Gwendolyn Brooks

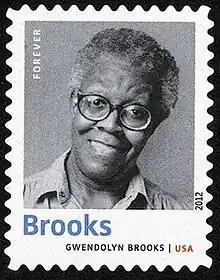
Commemorative postage stamp issued by the USPS in 2012

Gwendolyn Elizabeth Brooks (June 7, 1917 – December 3, 2000) was an American poet, author, and teacher. Her work often dealt with the personal celebrations and struggles of ordinary people in her community. She won the Pulitzer Prize for Poetry on May 1, 1950, for "Annie Allen", making her the first African American to receive a Pulitzer Prize.